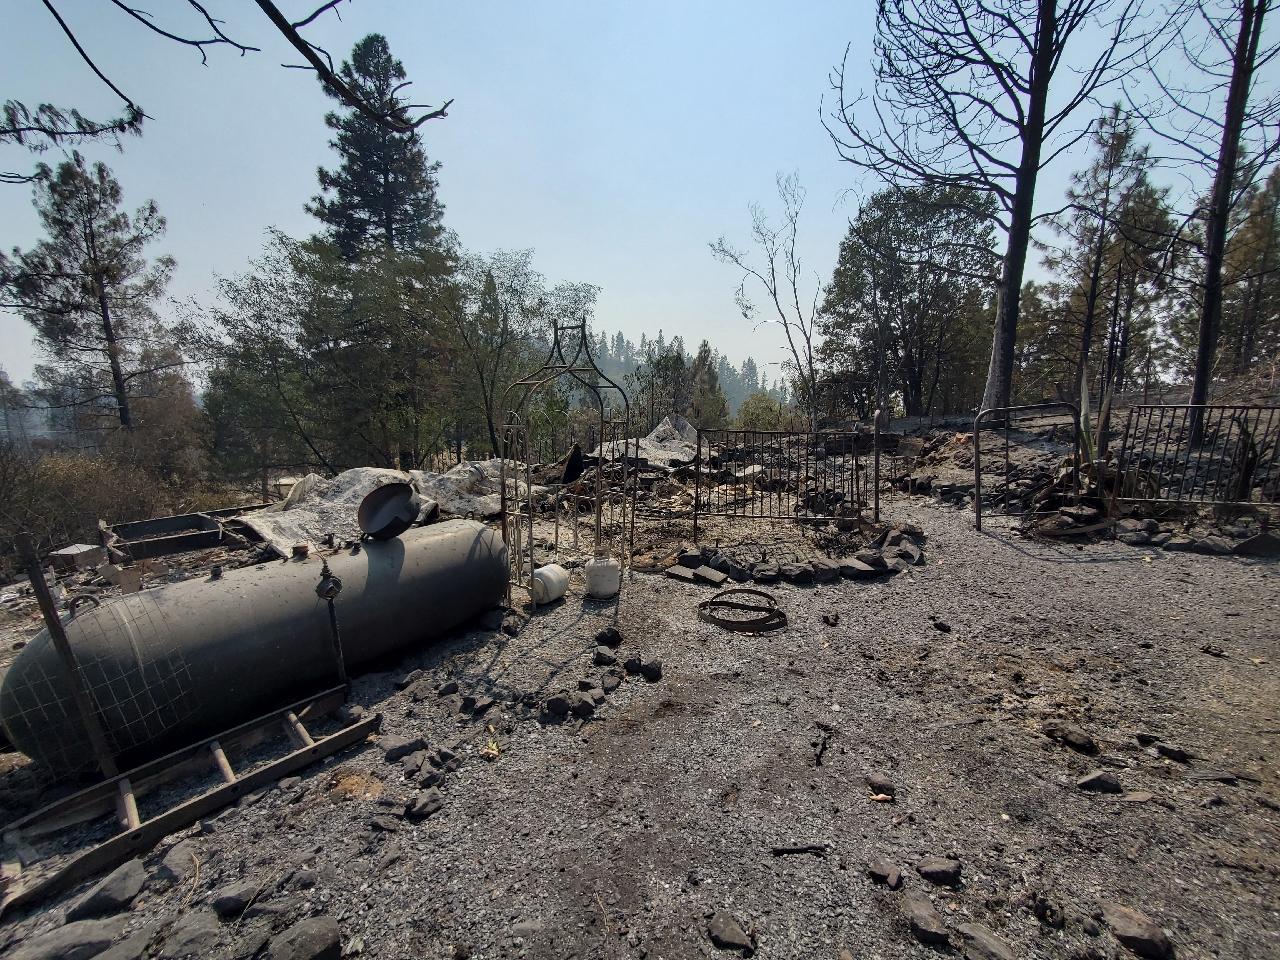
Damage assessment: destroyed